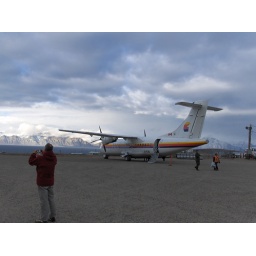
Our plane and Bylot Island's mountains in the background (Pond Inlet)